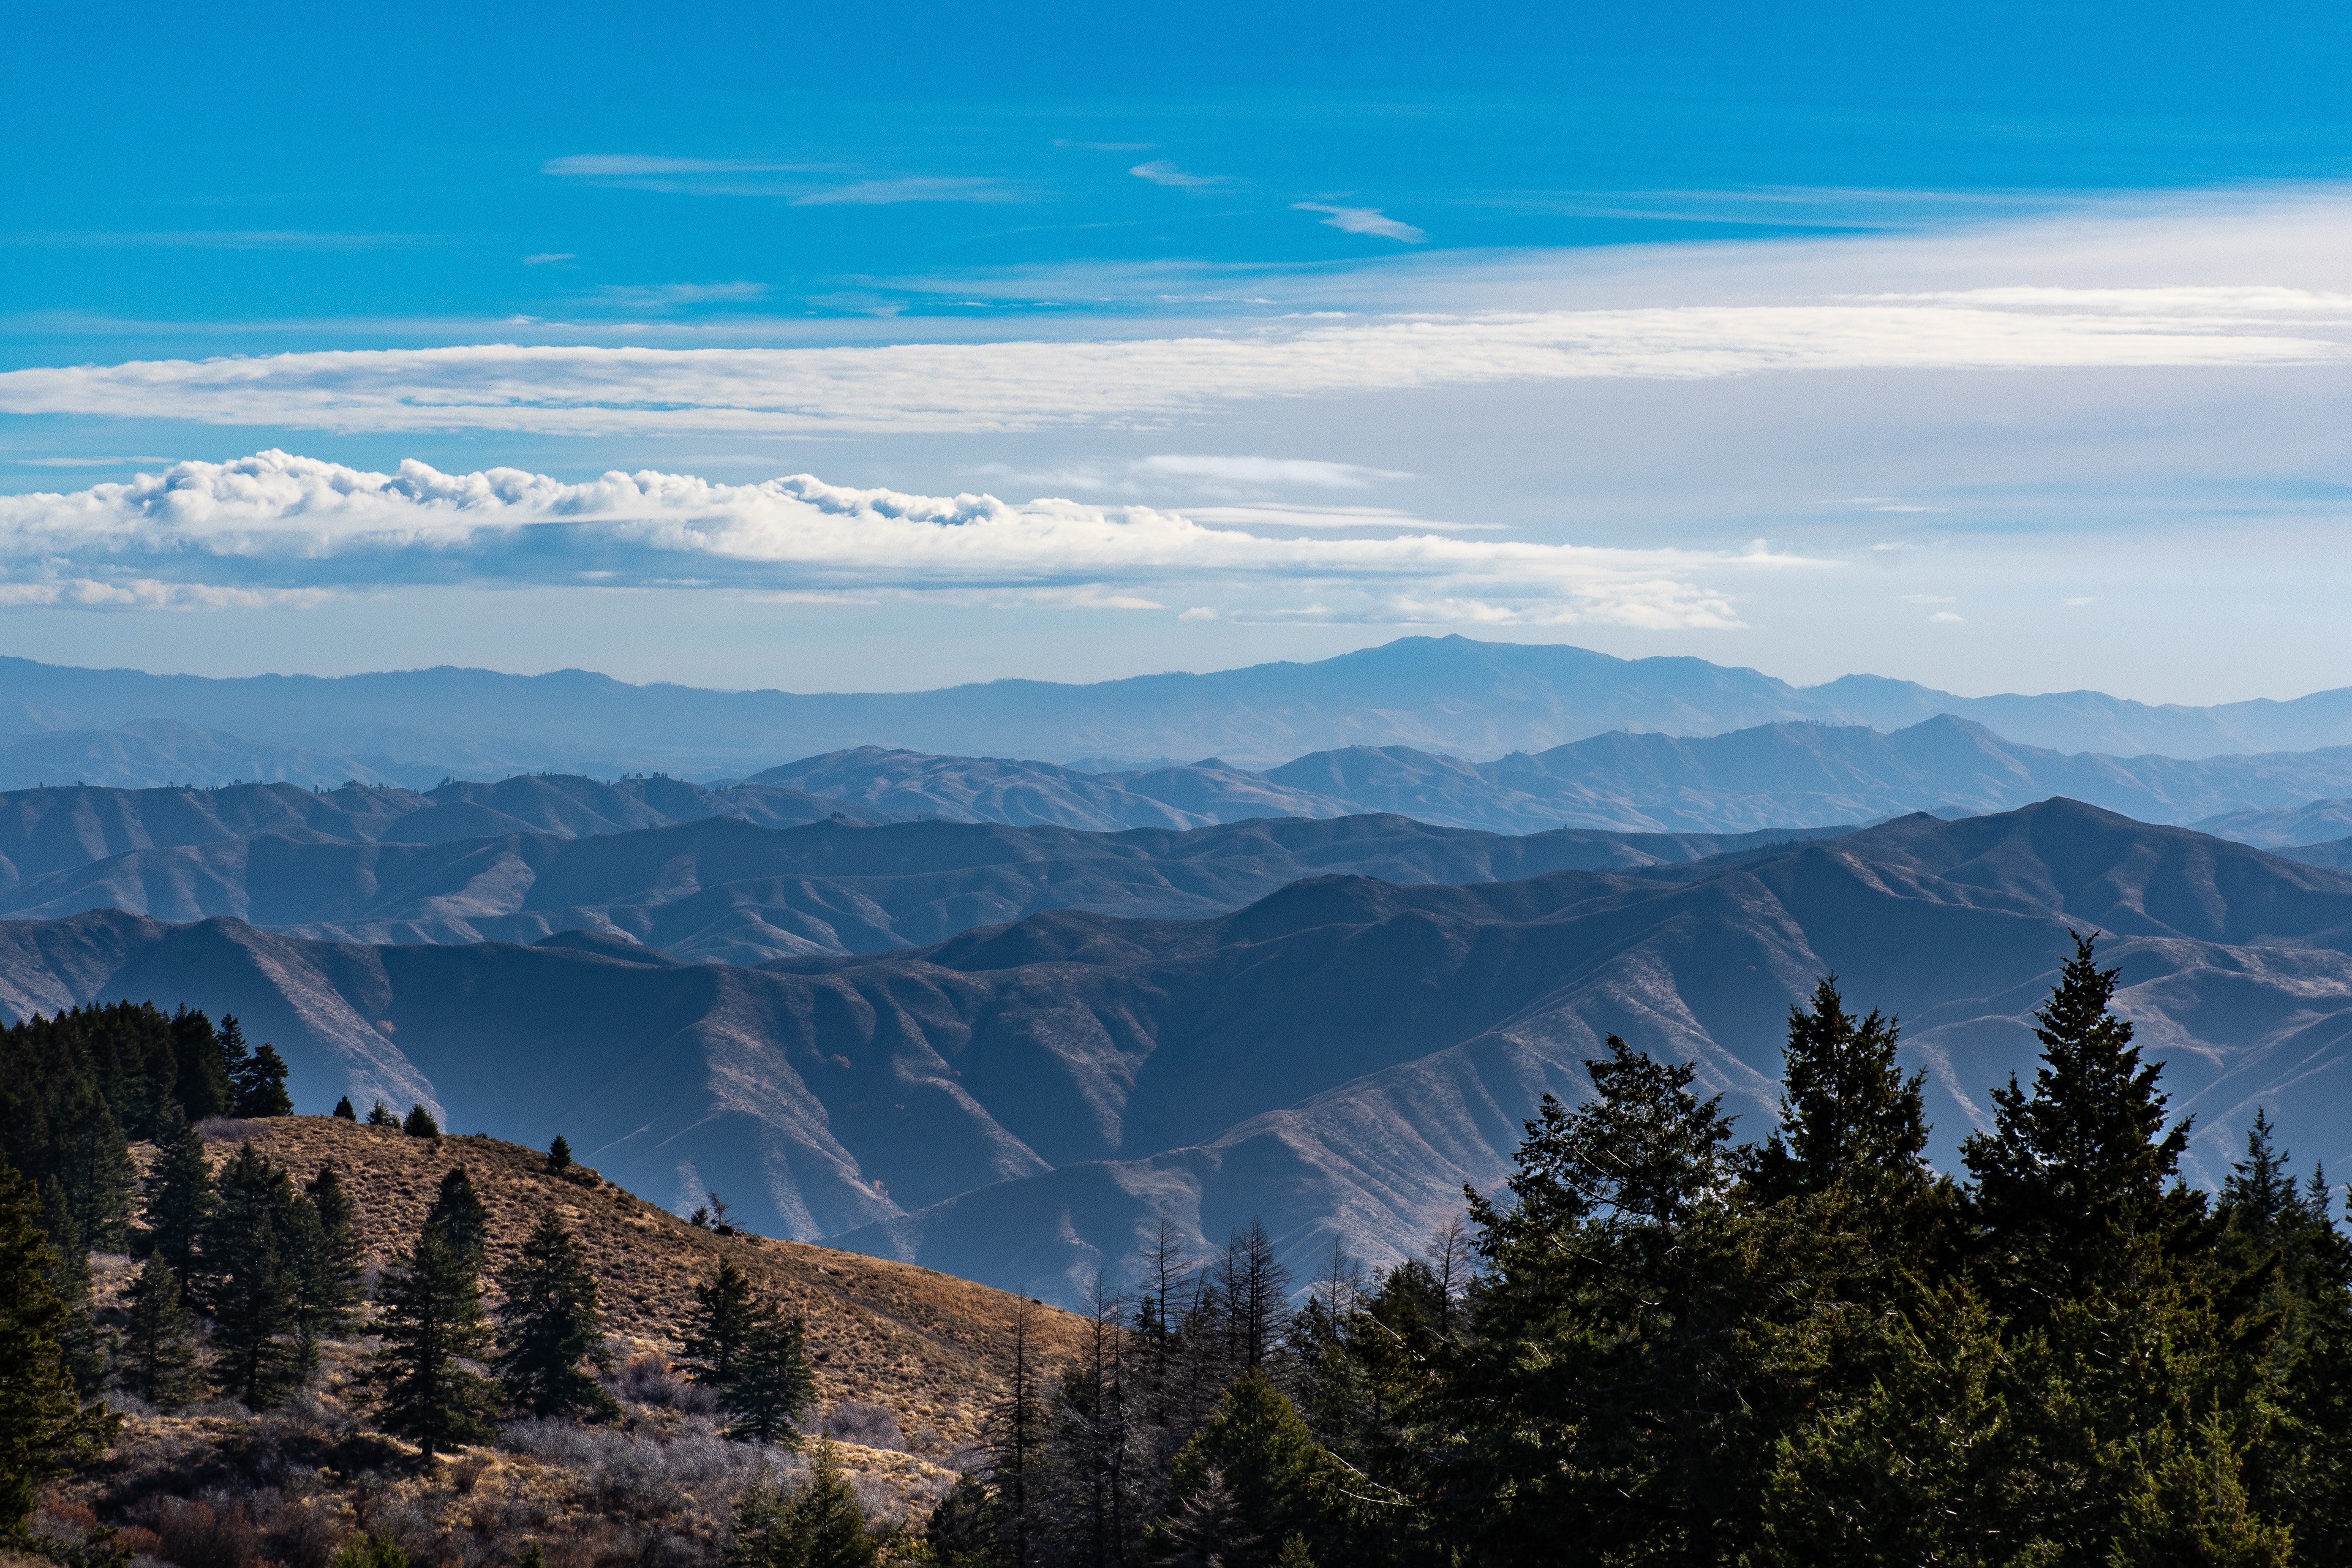
mountainous landforms, mountain, sky, mountain range, ridge, wilderness, cloud, natural landscape, alps, tree, hill station, atmospheric phenomenon, highland, hill, national park, massif, summit, valley, mount scenery, geology, fell, forest, landscape, rock, terrain, plant, horizon, pine family, plateau